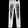
Label: Trouser